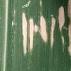
Crop: Maize
Condition: curvulariosis-d